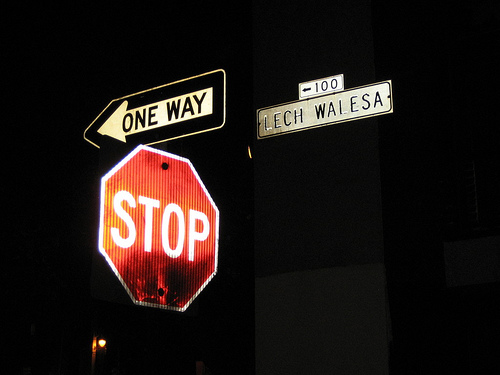
question: 標識はいくつありますか
answer: 四つ

question: 赤い標識はいくつありますか
answer: 一つ

question: 赤い標識はどんな形ですか
answer: 八角形

question: 赤い標識に何と書かれていますか
answer: STOP

question: 矢印の標識はいくつありますか
answer: 一つ

question: 矢印の標識はいどこにありますか
answer: 赤い標識の上

question: 長方形の標識はいくつありますか
answer: 二つ

question: 数字が書かれた標識はいくつありますか
answer: 一つ